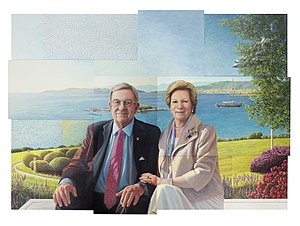
Konstantin 2. af Grækenland
Kong Konstantin og dronning Anne-Marie: "Den dobbelte Odysse. Vindens løfte", maleri fra 2016 af Lars Physant.
Konstantin 2. af Grækenland, var konge af Grækenland fra 1964 til 1973 og i eksil siden 1967.